Selection Day

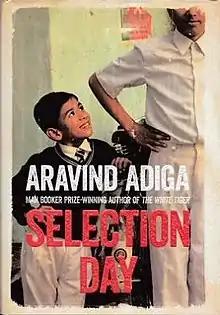
First edition (UK)

Selection Day is a 2016 sports fiction novel written by Booker Prize winner Aravind Adiga. It was shortlisted along with four other writers for the 2017 DSC Prize for South Asian Literature. It tells the story of Mohan Kumar, a chutney seller who trains his two sons: Manju Kumar and Radha Krishna for Mumbai's under-19 cricket team. Here Manju meets his rival, Javed. It was adapted into a Netflix series of the same name.